JCT FC

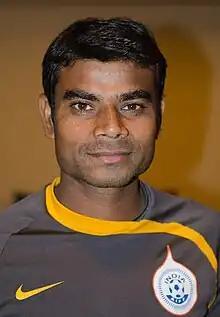
Deepak Mondal began his domestic career with JCT; He represented the club in NFL from 1998 to 2000.

JCT Mills used Guru Nanak Stadium of Ludhiana. It served as club's home ground for National Football League and Punjab State Super League matches. The stadium has a capacity of approximately 30,000 spectators.